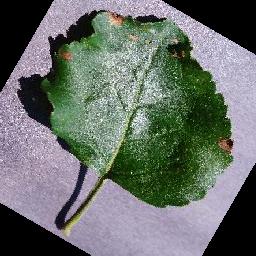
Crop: apple
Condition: black_rot